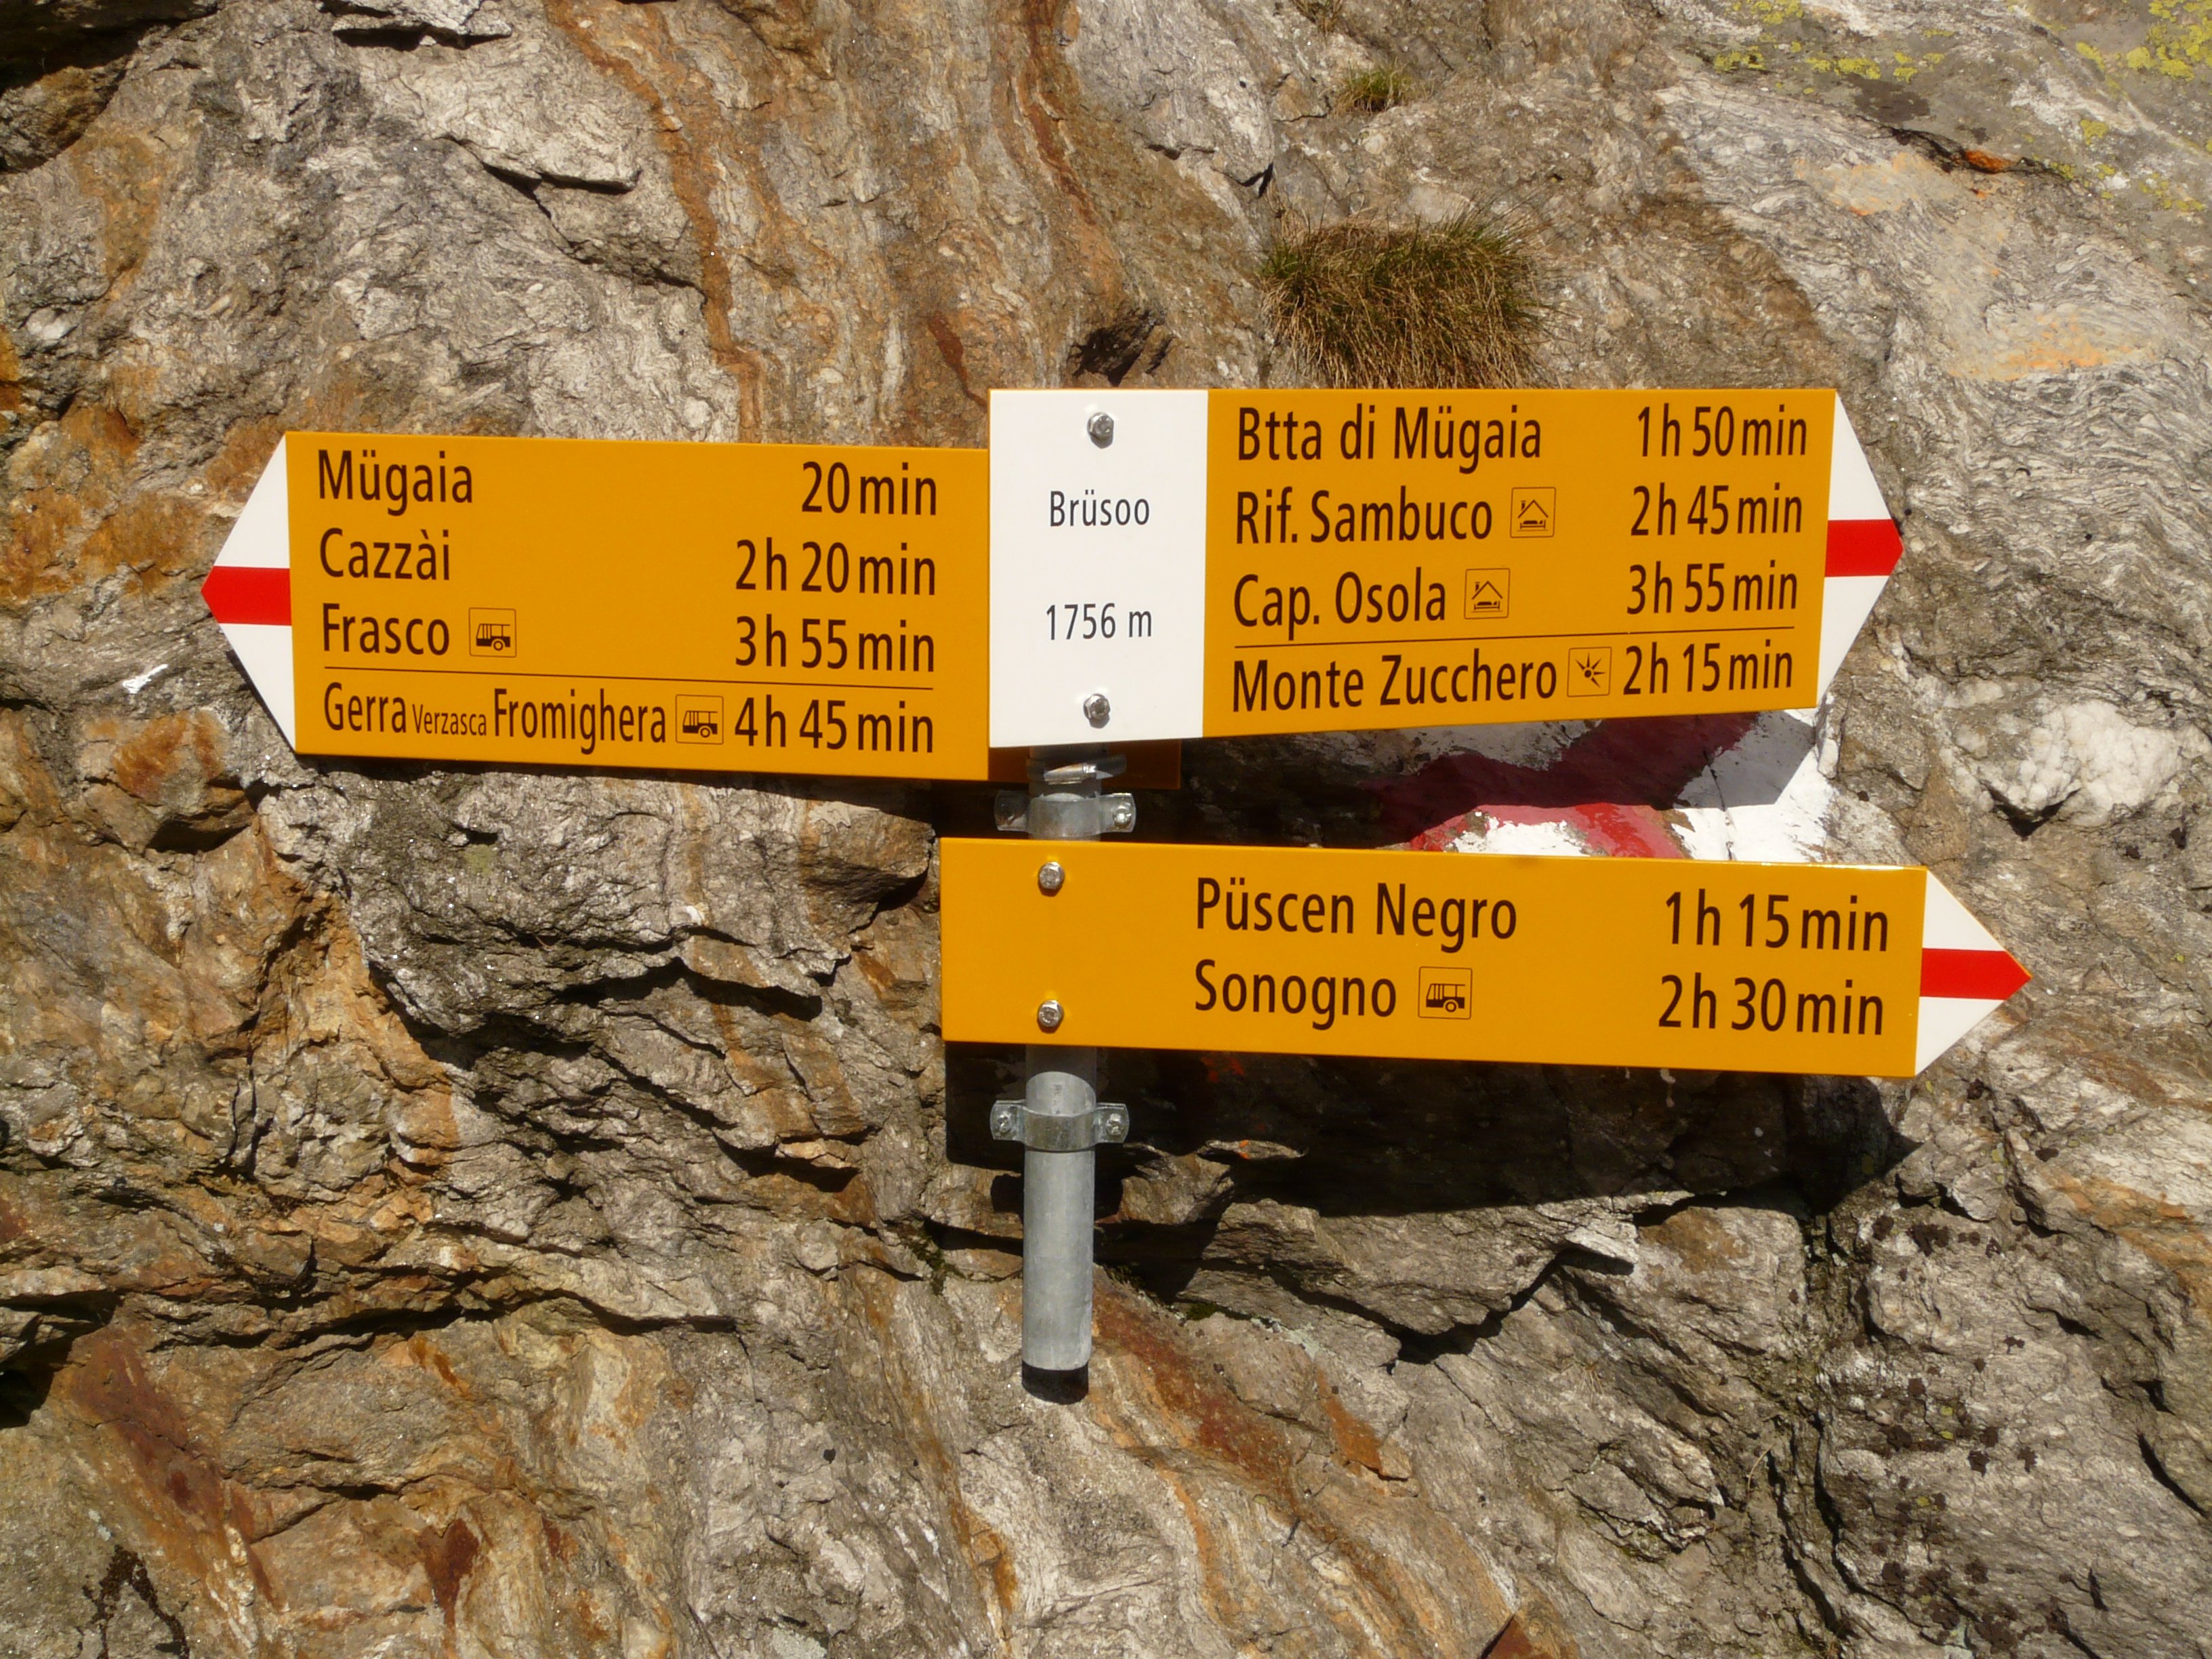
rock, trail, adventure, soil, geology, directory, away, ticino, signposts, geological phenomenon, monte zucchero, verzasca valley, sonogno